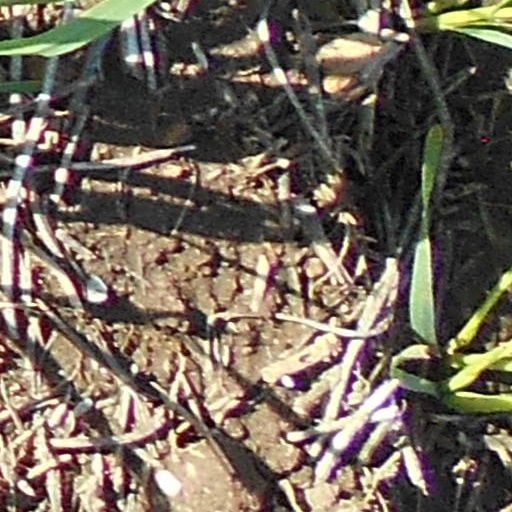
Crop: wheat